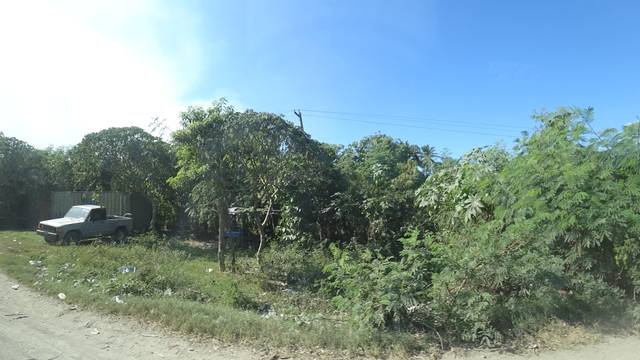
Region: Haiti
Coordinates: 18.606, -72.32